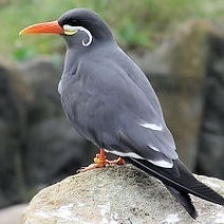
Species: INCA TERN
Scientific name: LAROSTERNA INCA